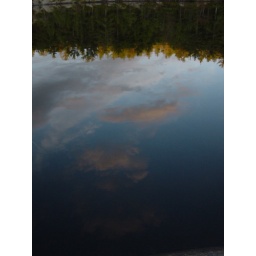
Clear reflections in the water of the clouds and trees. The water was perfectly still.